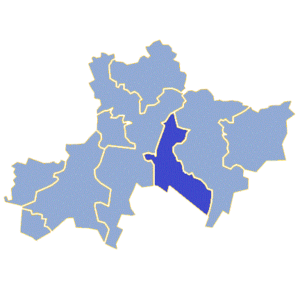
La gmina de Małomice est une gmina urbaine-rurale ou mixte de la powiat de Żagań, dans la Voïvodie de Lubusz, dans l'ouest de la Pologne.